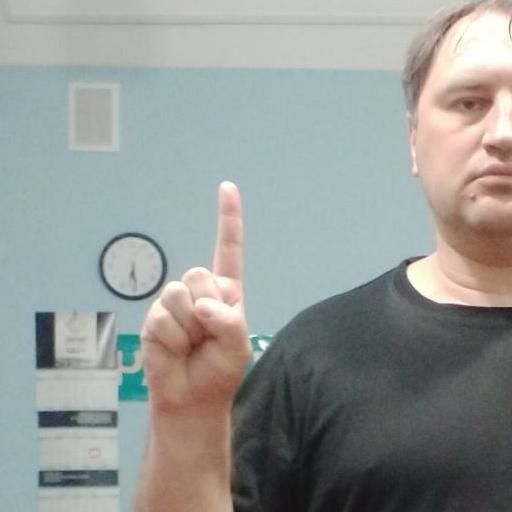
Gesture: one